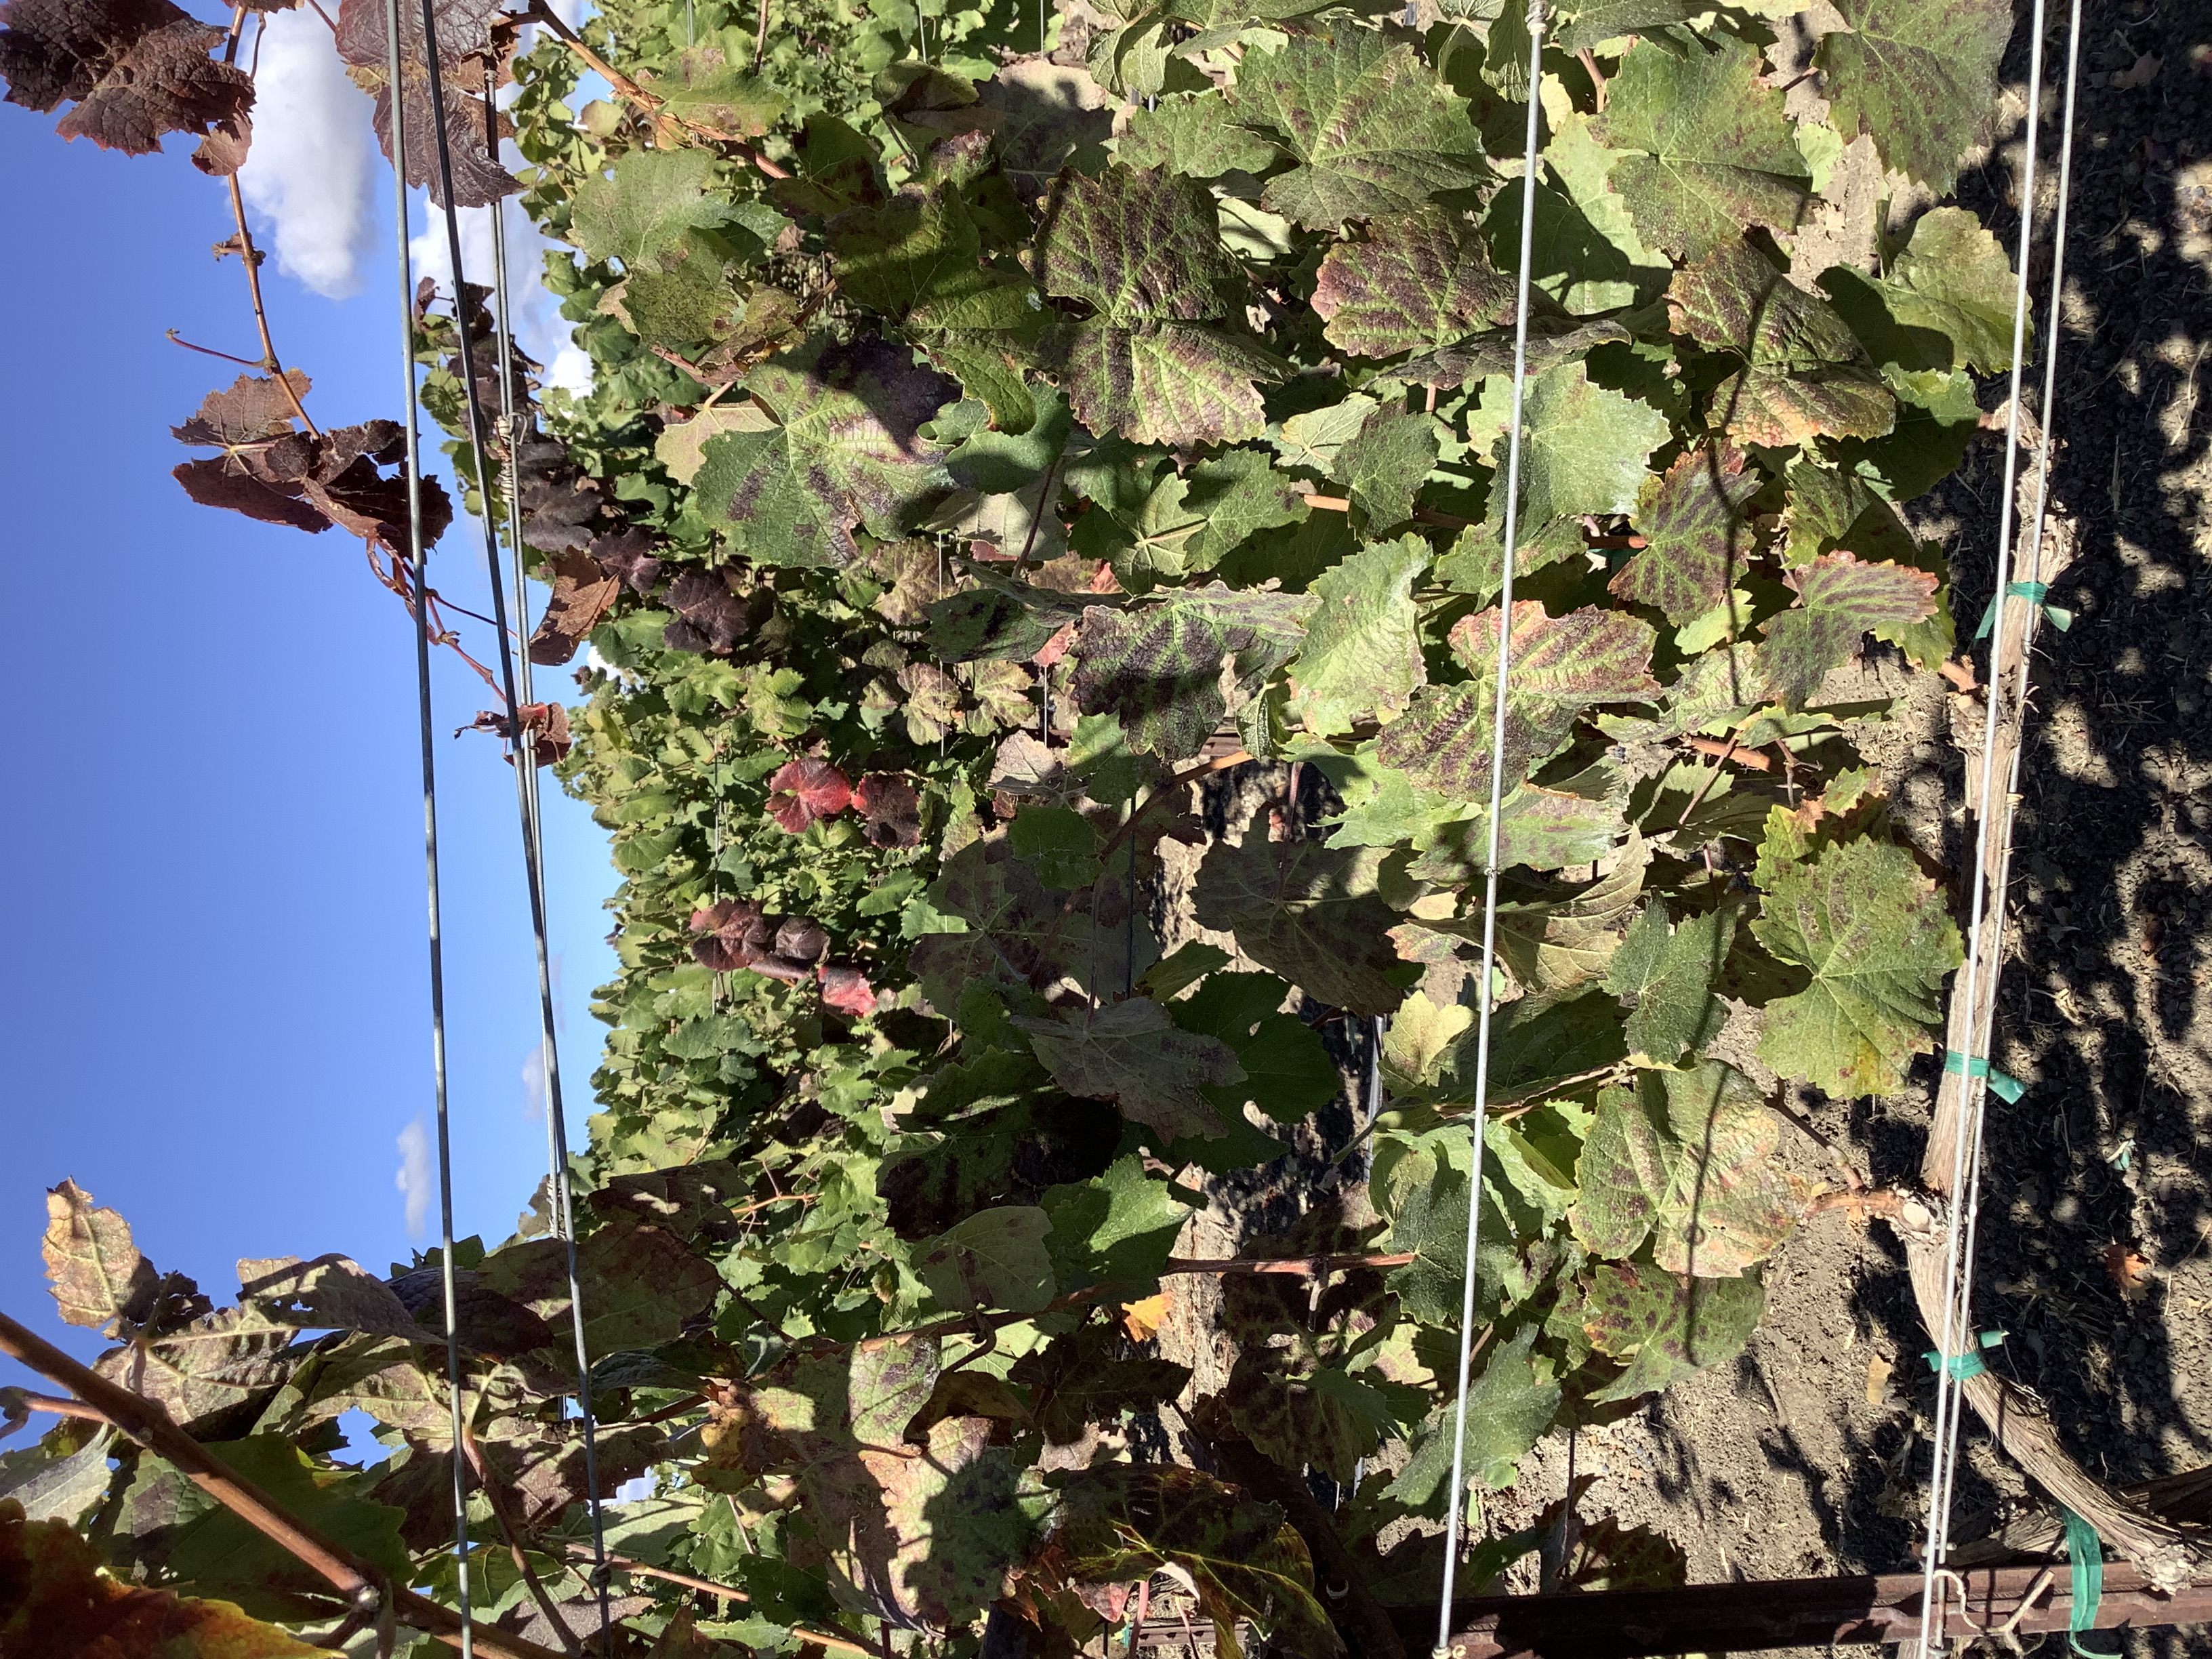
Label: Red Blotch